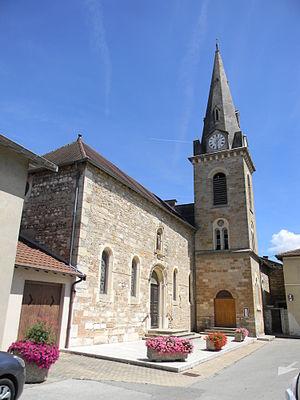
Prieuré Notre-Dame de Chavanoz
Chavanoz est une commune française située dans le département de l'Isère, en région Auvergne-Rhône-Alpes.